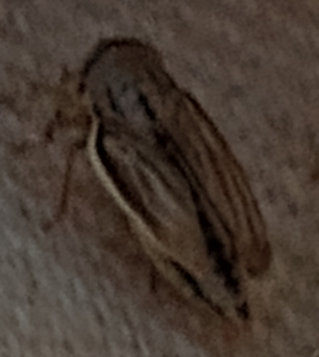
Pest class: non_pest_herbivores